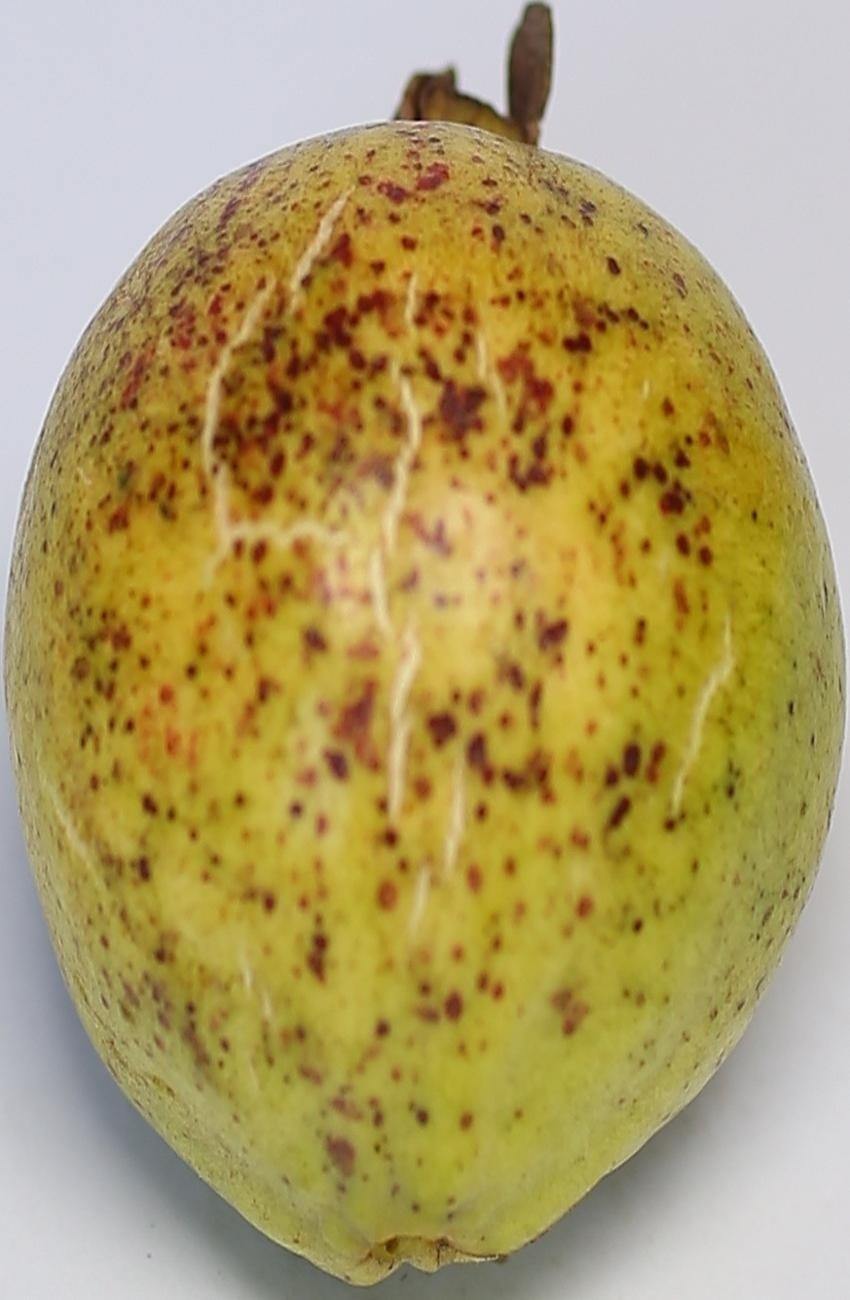
Maturity: mature-green
Variety: thadhrami